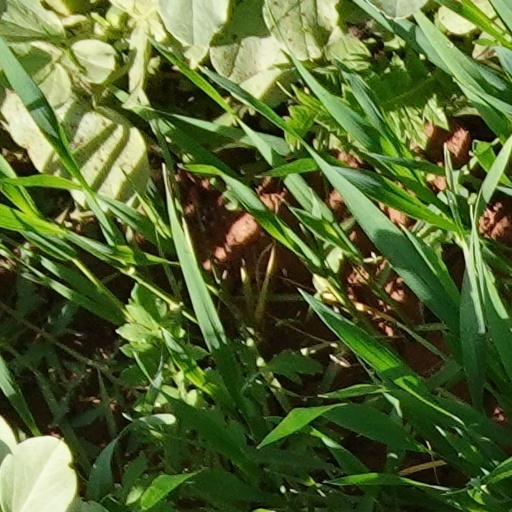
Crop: wheat